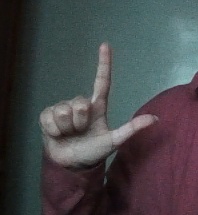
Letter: laam